Don Bosco Higher Secondary School, Irinjalakuda

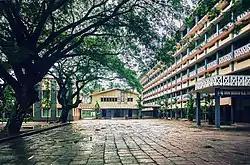

Don Bosco Higher Secondary School is a private, English-medium, co-educational school in Irinjalakuda, Kerala, India. It was established in March 1962 on the invitation of the late Bishop of Thrissur, George Alappatt.